Son of Frankenstein

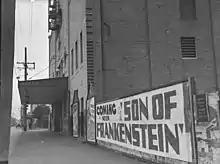
Photo of promotional image for "Son of Frankenstein" from 1939.

"Son of Frankenstein" was distributed theatrically by Universal Pictures on January 13, 1939. The film performed well at the US box office; according to "The Hollywood Reporter", the film had reaped greater returns than any prior horror film in key city openings. The first-weekend revenue in Los Angeles, Boston and Richmond exceeded those of previous Universal film openings in those three cities.